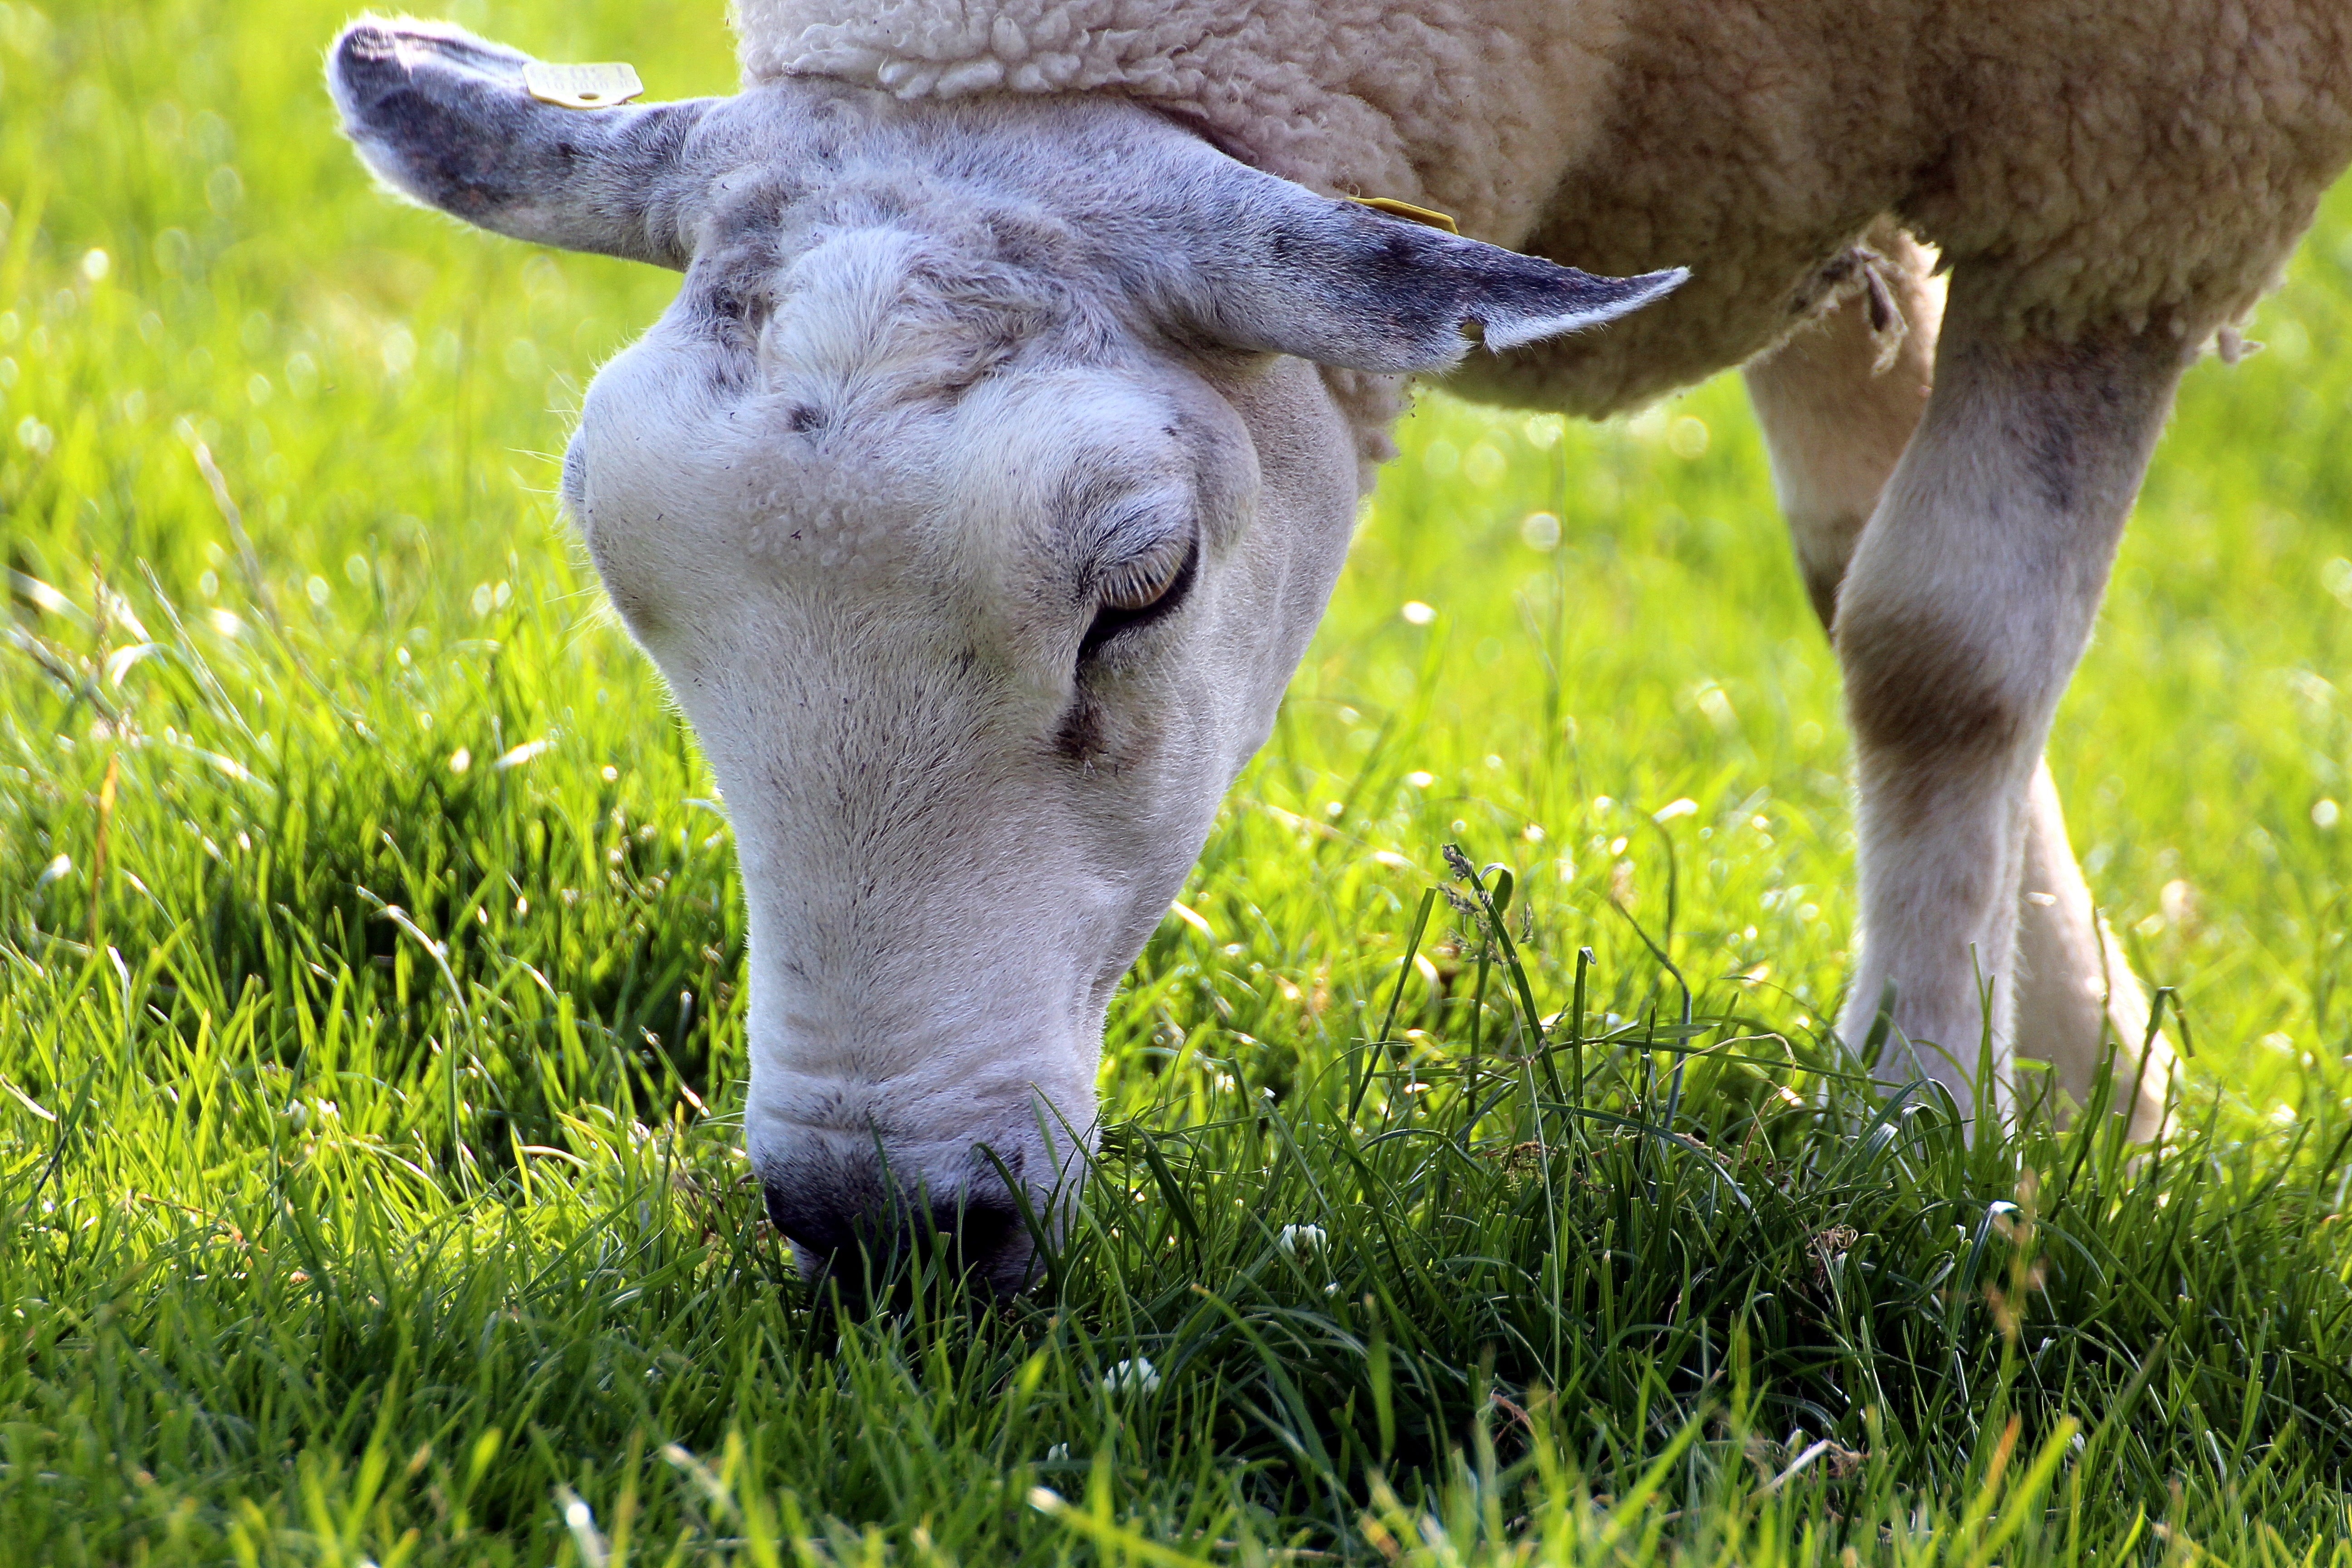
grass, field, lawn, meadow, cute, wildlife, pasture, grazing, livestock, sheep, mammal, fauna, cheerful, happy, grassland, animals, creature, foal, domestic sheep, cattle like mammal, horse like mammal